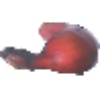
Label: Banana Red 1